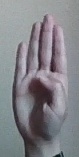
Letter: kaaf